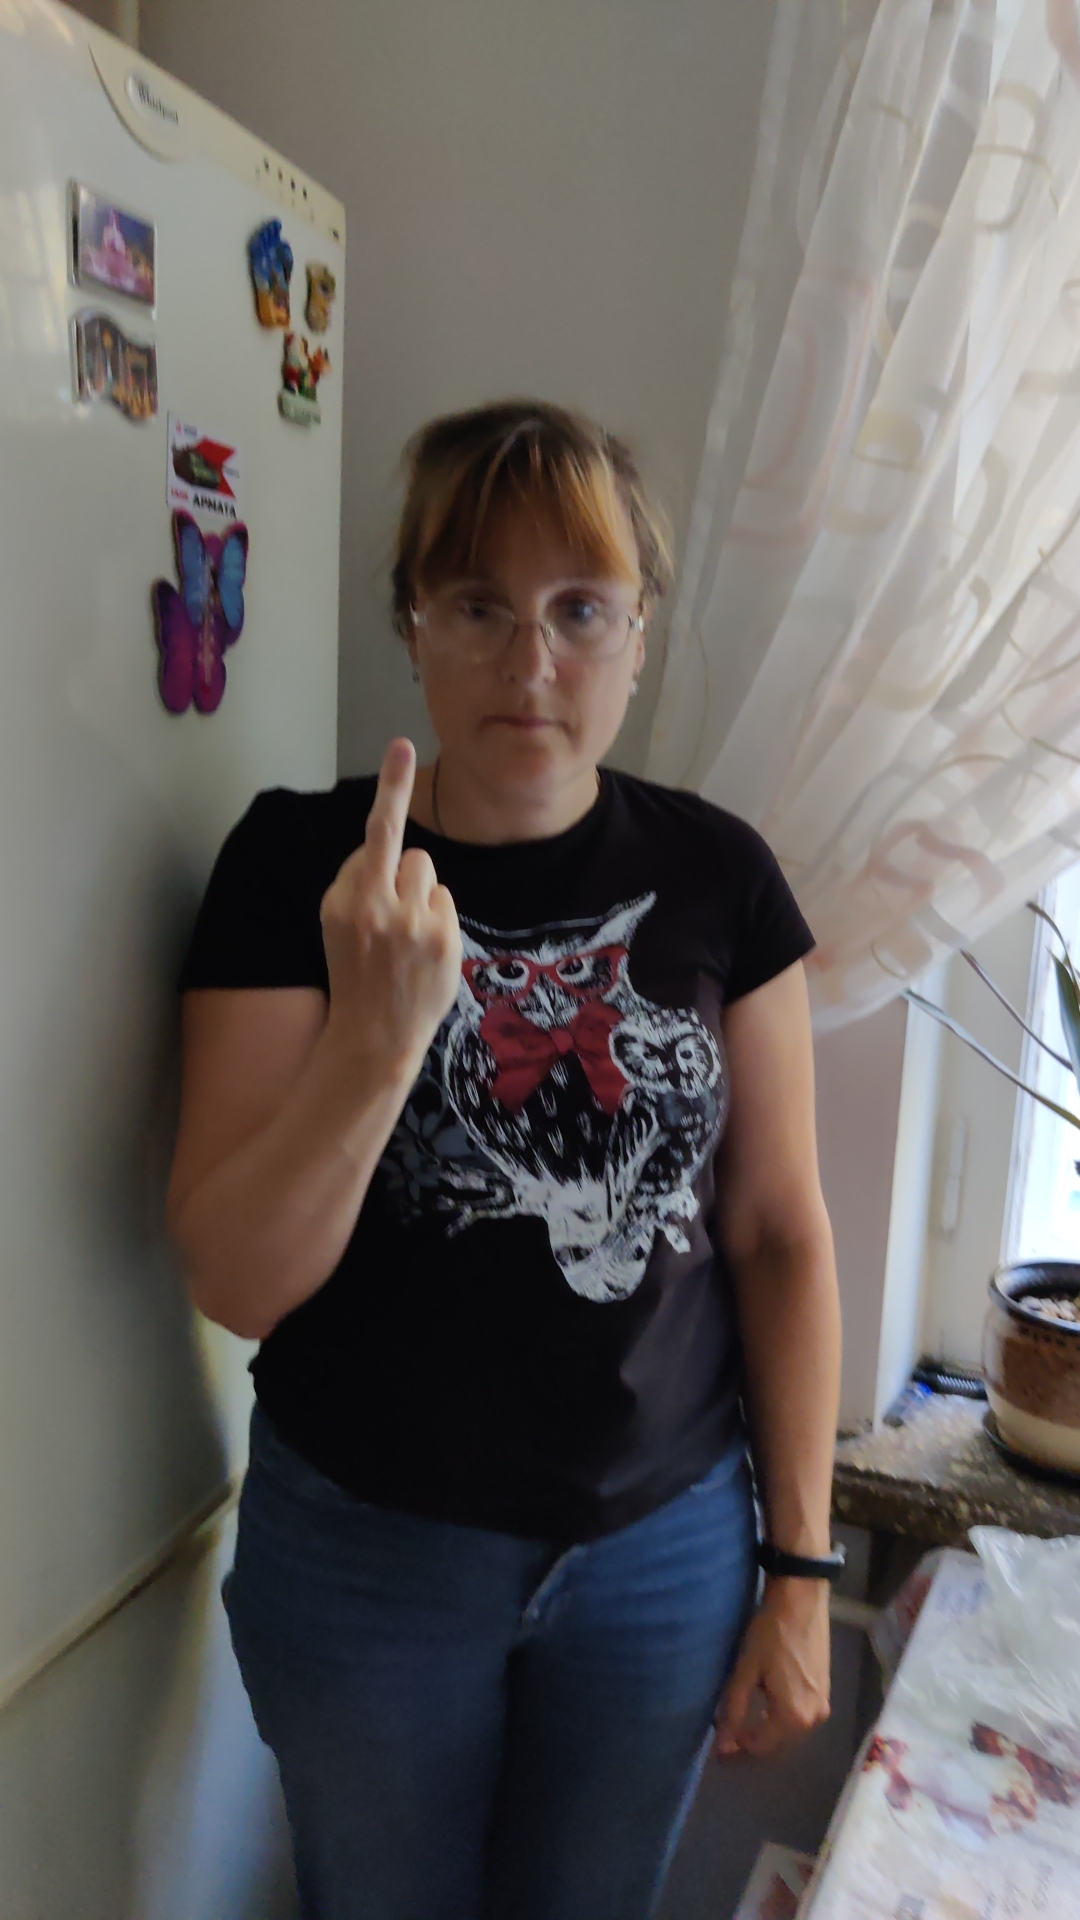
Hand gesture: middle_finger